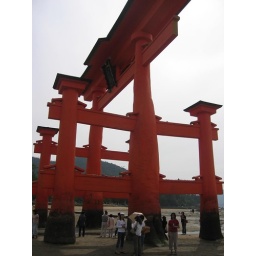
To give you a sense of scale, I am standing in the red T-shirt at the base of the torii.